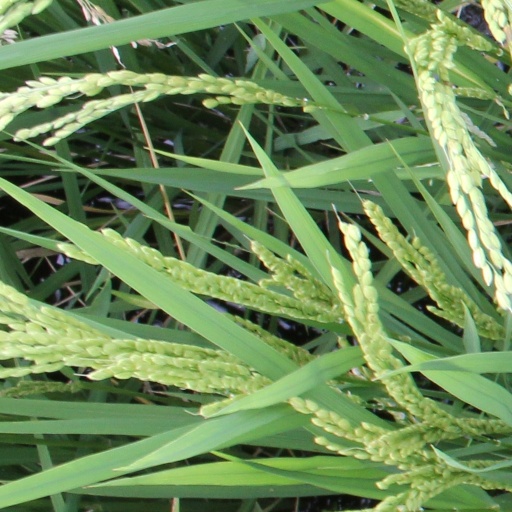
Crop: rice